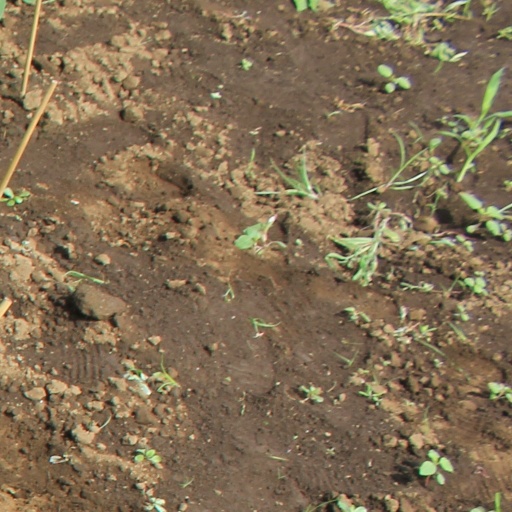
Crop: soybean